Ireland–Japan relations

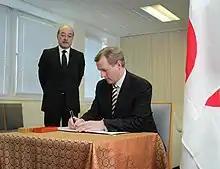
Taoiseach Enda Kenny signing a book of condolence for the victims of the Tōhoku earthquake and tsunami at the Japanese Embassy in Dublin on 22 March 2011.

The oldest record of an Irish person visiting Japan dates back to July 1704, when an Irish sailor, Robert Jansen, was seized off the coast of Kyushu. Jansen and five companions had escaped from the Dutch East India Company in the Philippines and set sail in a small boat hoping to reach Canton (present day Guangzhou). Initially, Jansen and the others were suspected of being Portuguese missionaries and were held until November 1704 before they were finally released and allowed to join a Dutch ship bound for the city of Batavia (present day Jakarta) in the Dutch East Indies.